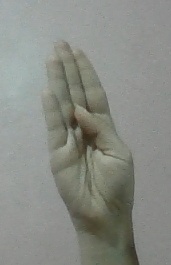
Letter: kaaf